Qanats of Ghasabeh

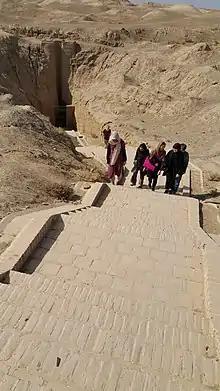
Kariz Kaykhosro Gonabaad

In Iran, the advent of Islam, which coincided with the overthrow of the Sassanid dynasty, brought about a profound change in religious, political, social and cultural structures. But the qanats stayed intact, because the economic infrastructure was of great importance to the Arabs. As an instance, M. Lombard reports that the Moslem clerics who lived during the Abbasid period, such as Abooyoosef Ya’qoob (died 798 AD) stipulated that whoever can bring water to the idle lands in order to cultivate, his tax would be waived and he would be entitled to the lands cultivated. Therefore, this policy did not differ from that of the Achaemenids in not getting any tax from the people who revived abandoned lands.